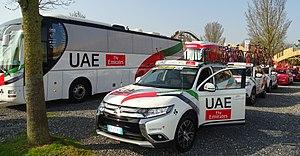
Reportage réalisé le mardi 28 mars à l'occasion de du départ de la première étape des Trois jours de La Panne 2017 à Adinkerque (La Panne), Belgique.
La saison 2017 de l'équipe cycliste UAE Emirates est la dix-neuvième de cette équipe, la première sous cette appellation et nationalité.